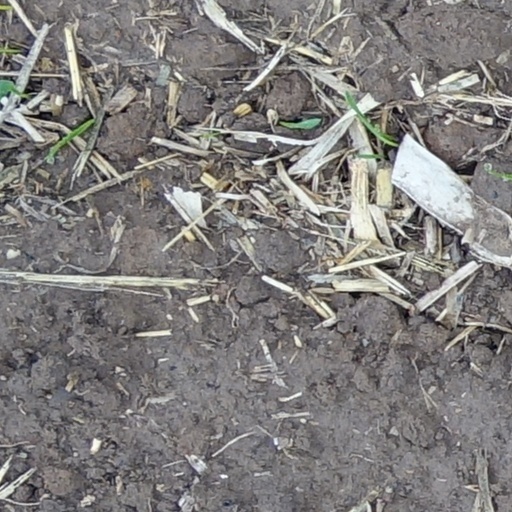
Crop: wheat